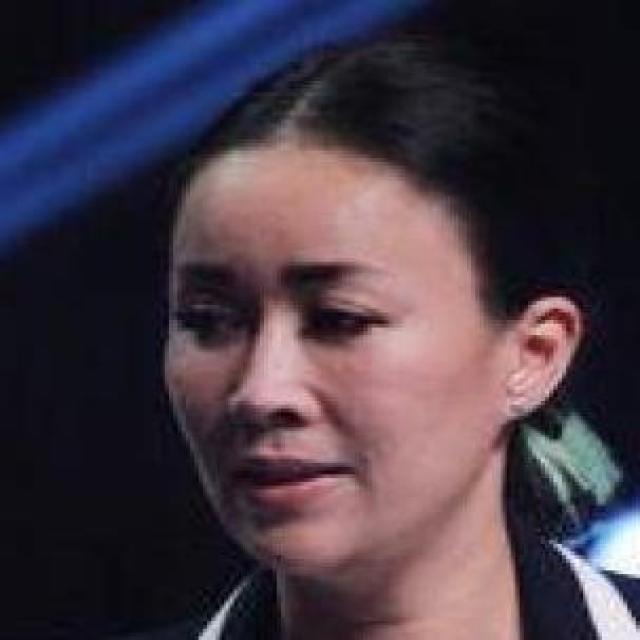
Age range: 45-64